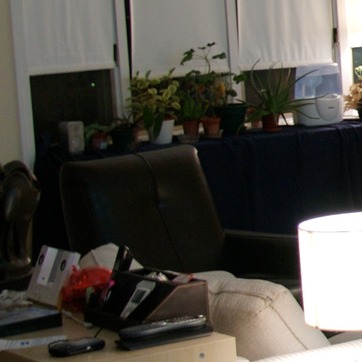
Material: leather